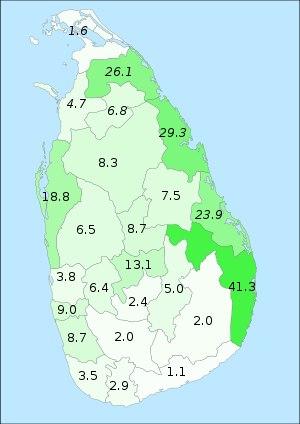
Les Maures sri-lankais forment le troisième plus important groupe ethnique du Sri Lanka, avec 8 % de la population totale du pays, soit environ deux millions de personnes. Ils sont musulmans pour la plupart. Ils descendent de marchands arabes installés au Sri Lanka entre le VIIIᵉ et le XVᵉ siècle. D'abord installés sur les côtes, ils avaient pour principales activités le commerce et l'agriculture, et ont préservé leur héritage arabo-musulman tout en adoptant un certain nombre de coutumes d'Asie du Sud. Pendant la colonisation portugaise, des vagues de persécution les ont amenés à se réfugier dans le centre de l'île et sur la côte orientale, où ils sont principalement implantés aujourd'hui.